Canales Investigation

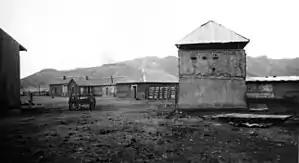
Photograph of Brite Ranch, near Marfa, Texas, circa 1918, shows the ranch headquarters complex and a small two story fort (at right) built for Texas Rangers to protect against Mexican raiders

The hearings, which convened on January 31, 1919, were formally "The Joint Committee of the Senate and the House in the Investigation of the Texas Ranger Force." It included two state senators and three state representatives, and was chaired by Lubbock representative W.H. Bledsoe. The panel heard from 80 witnesses over 12 days of testimony amounting to 1,605 printed pages.